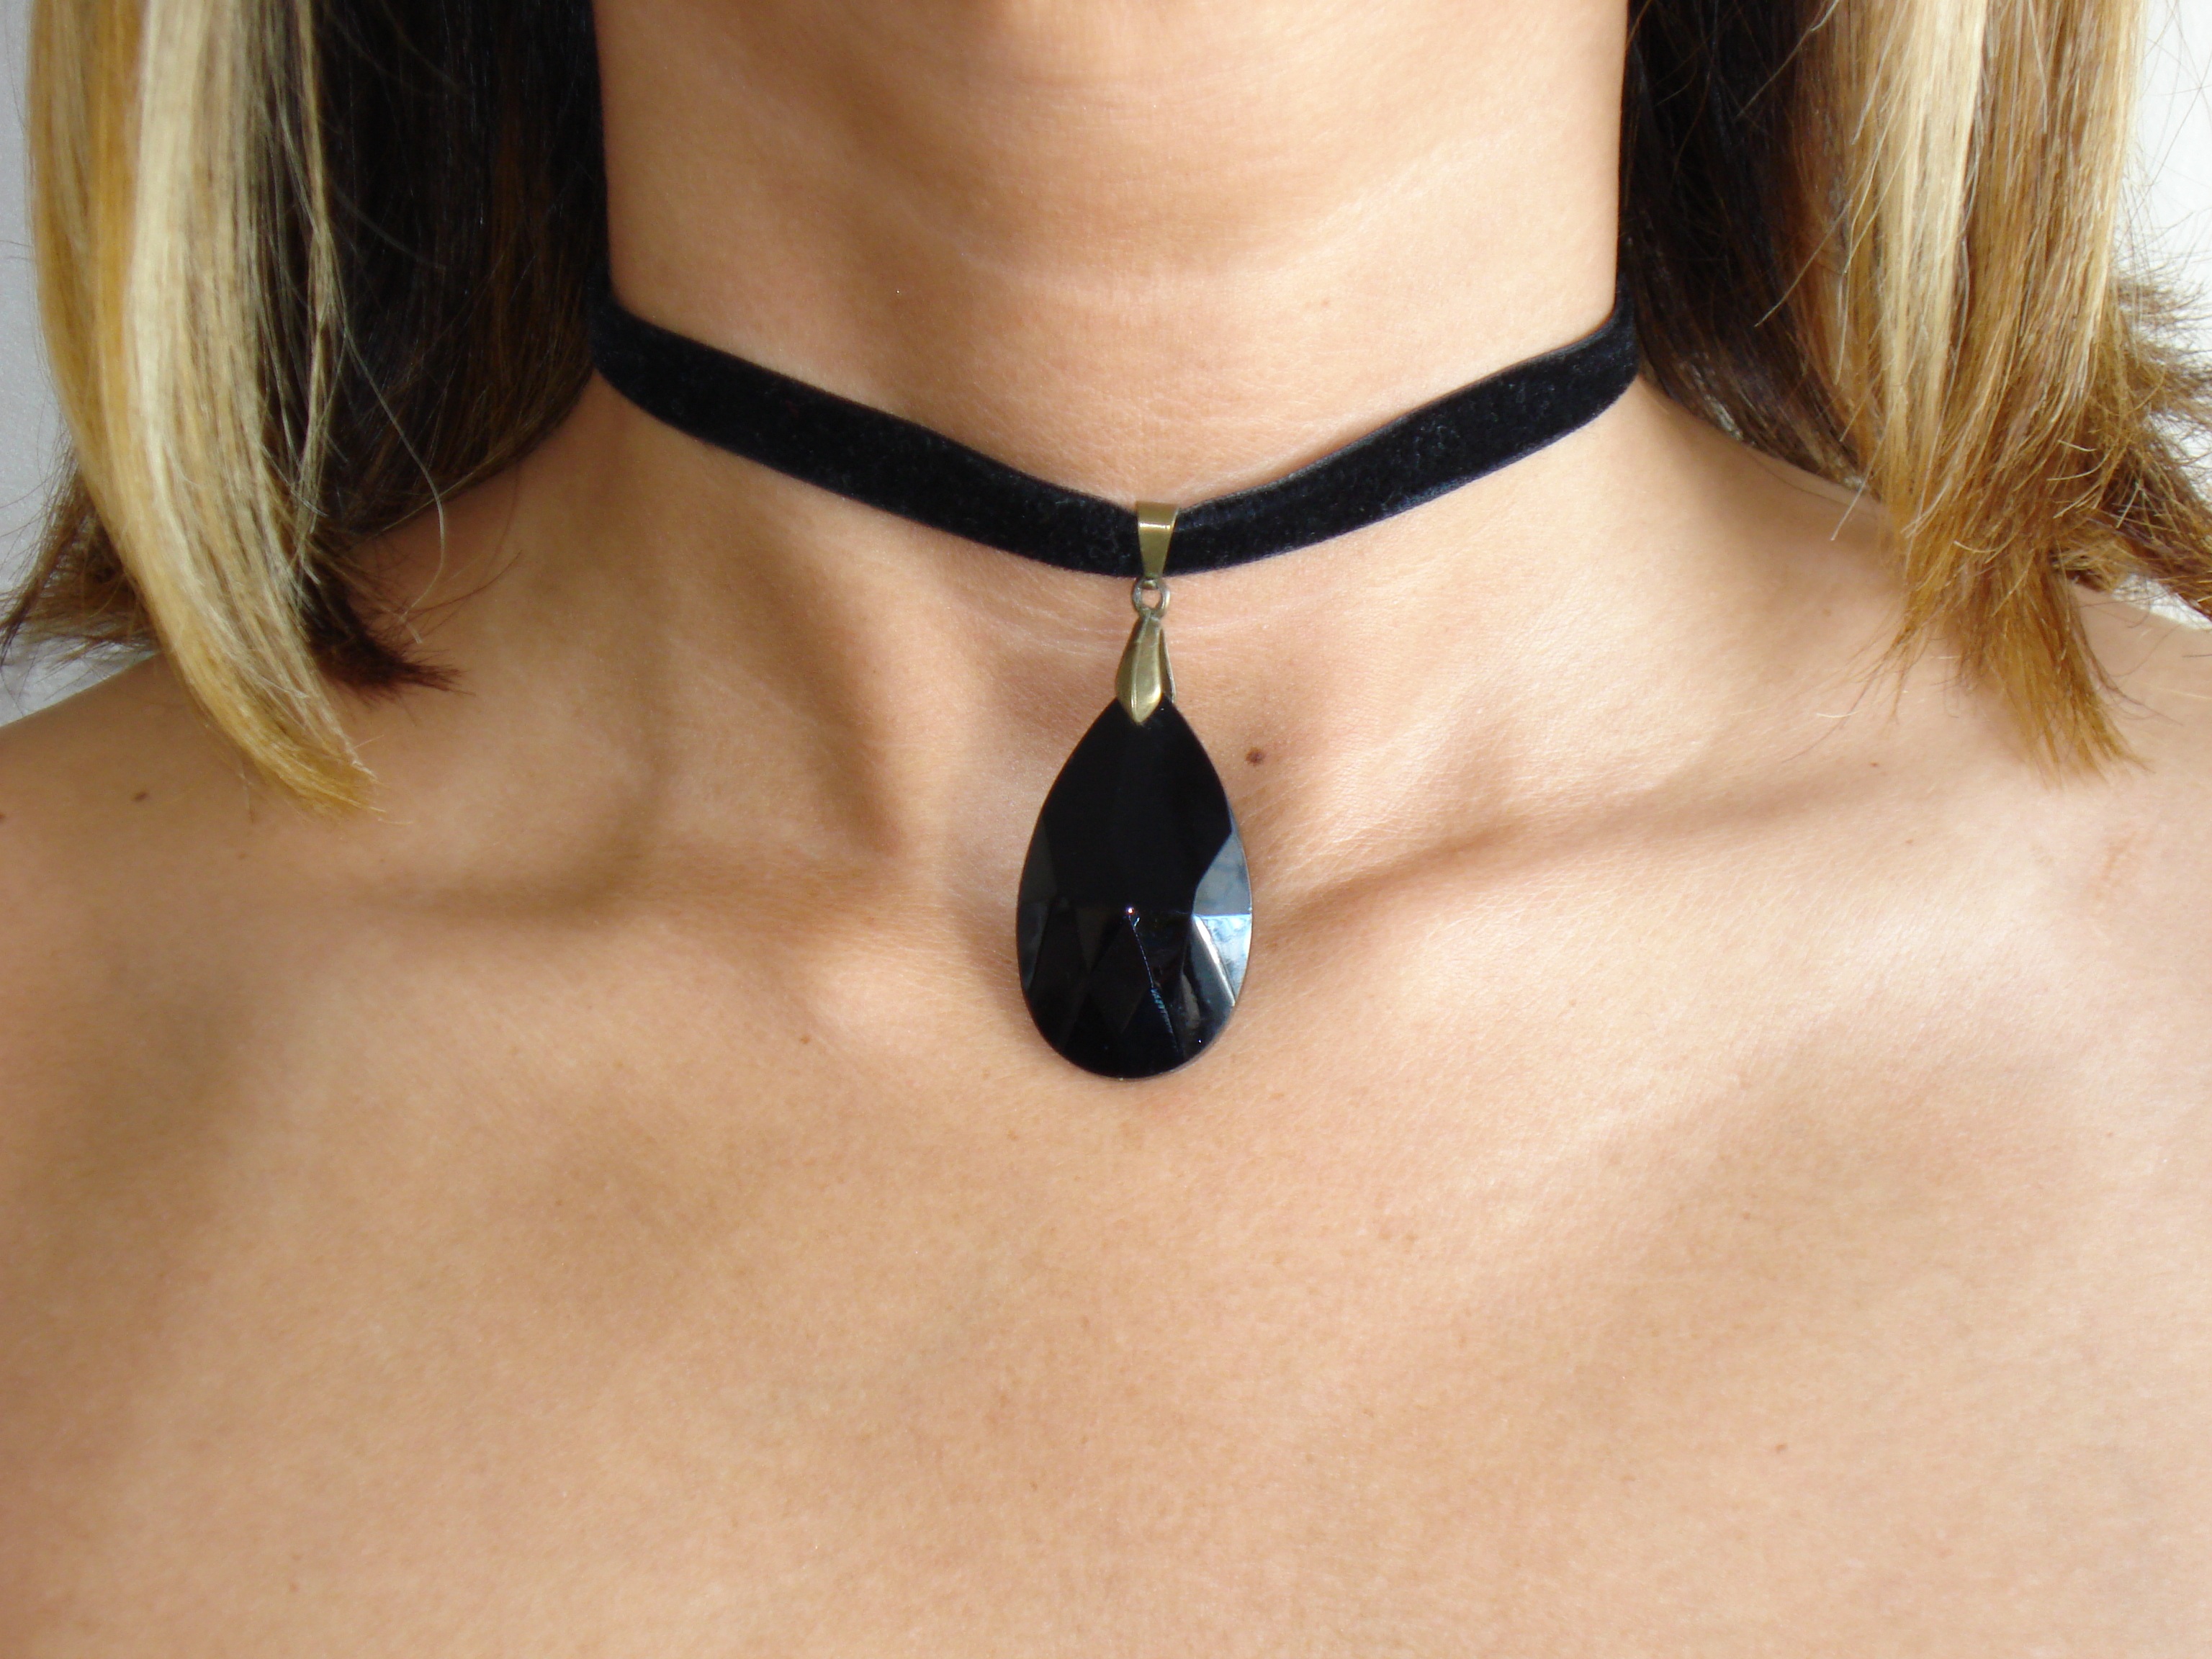
woman, chain, ear, necklace, chest, collar, human body, jewellery, neck, earrings, organ, paste, fashion accessory